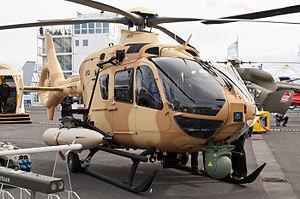
L'Eurocopter EC635 est un hélicoptère bimoteur polyvalent de la classe des 3 tonnes développé par Eurocopter, actuellement, Airbus Helicopters. C'est la version militaire de l'EC135, il peut transporter jusqu'à 8 personnes, dont le pilote, du matériel militaire ou de l'armement. L'hélicoptère est conçu pour le transport de troupes, l'évacuation médicale, le transport de fret, la reconnaissance et la surveillance ou l'appui des troupes terrestres.